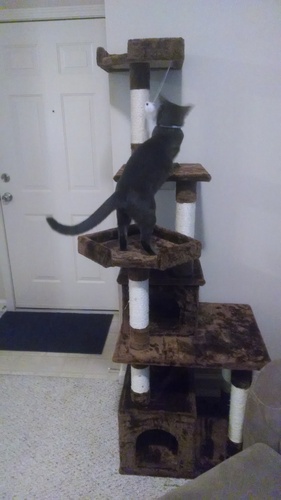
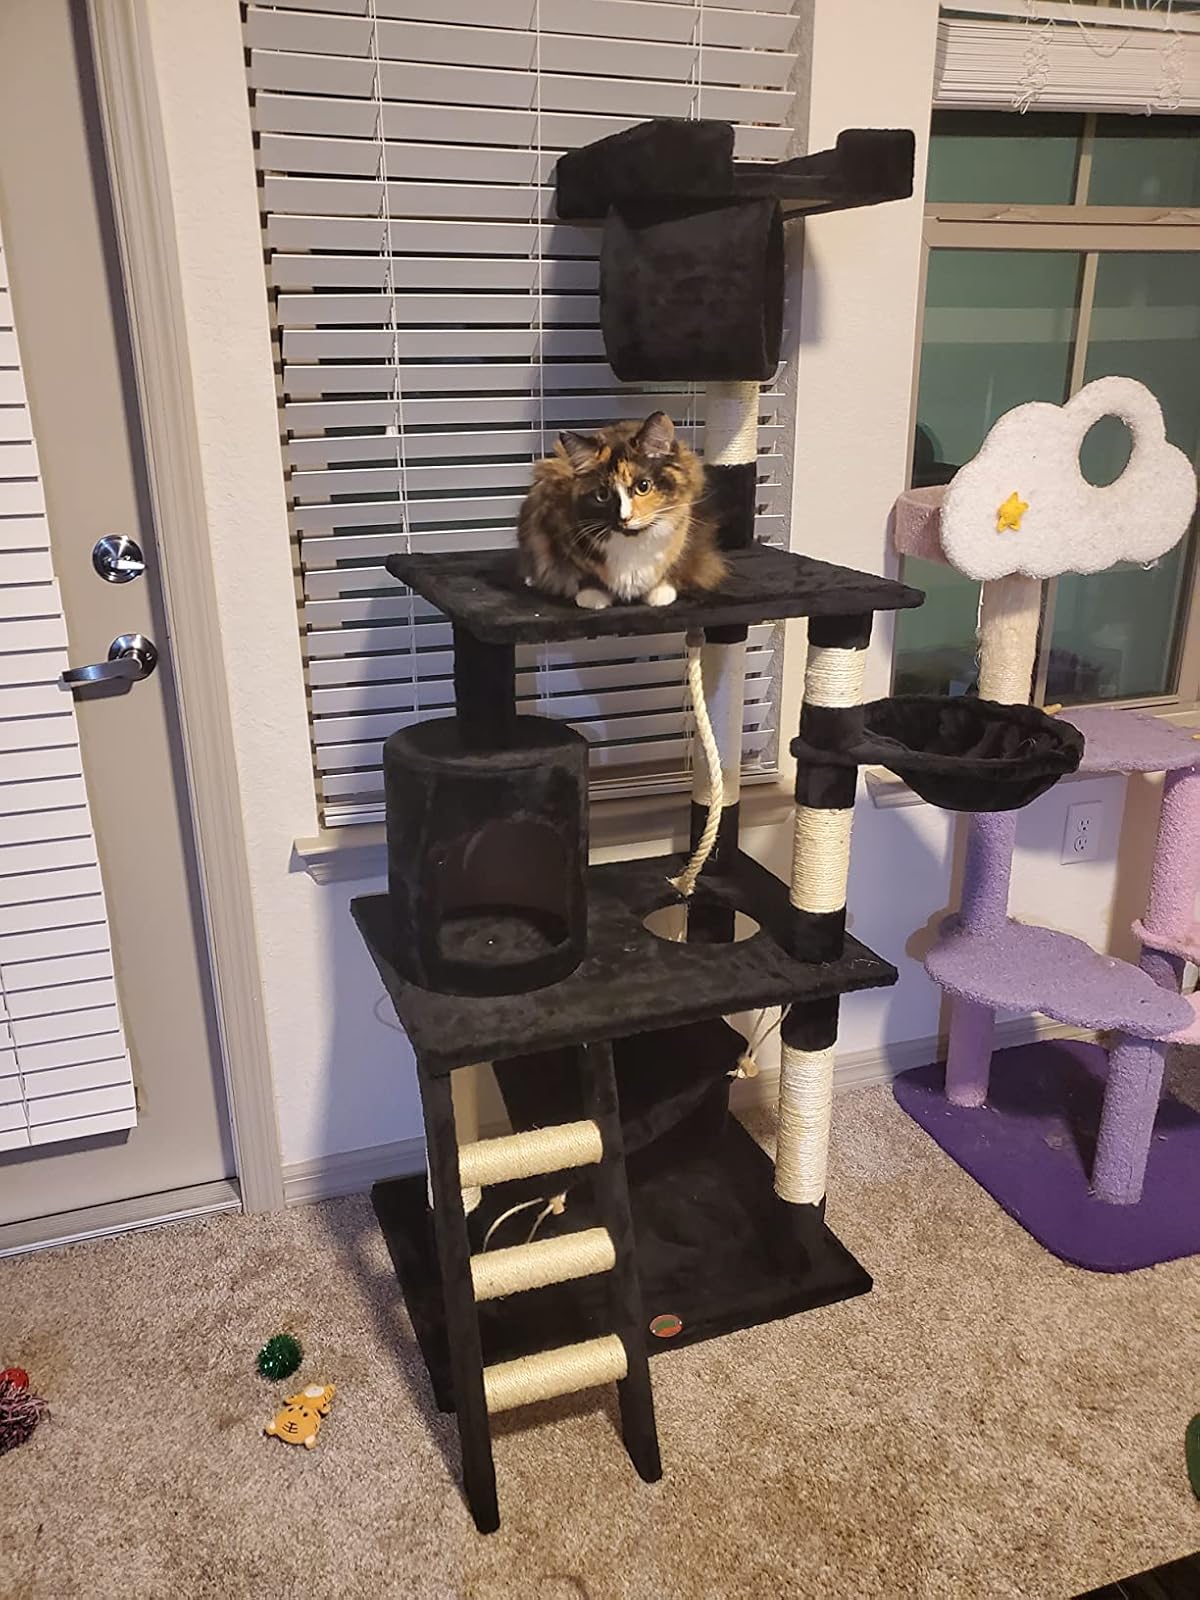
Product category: items_cat tree
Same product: no